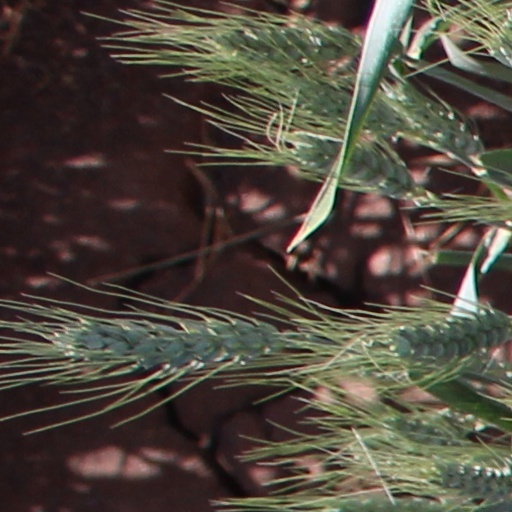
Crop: wheat